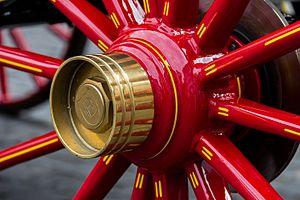
Moyeu d'une calèche romaine.
Le moyeu est la partie centrale d'une pièce technique tournante discoïdale : roue, poulie, engrenage, volant. Cette partie centrale peut transmettre les efforts moteurs ou non.